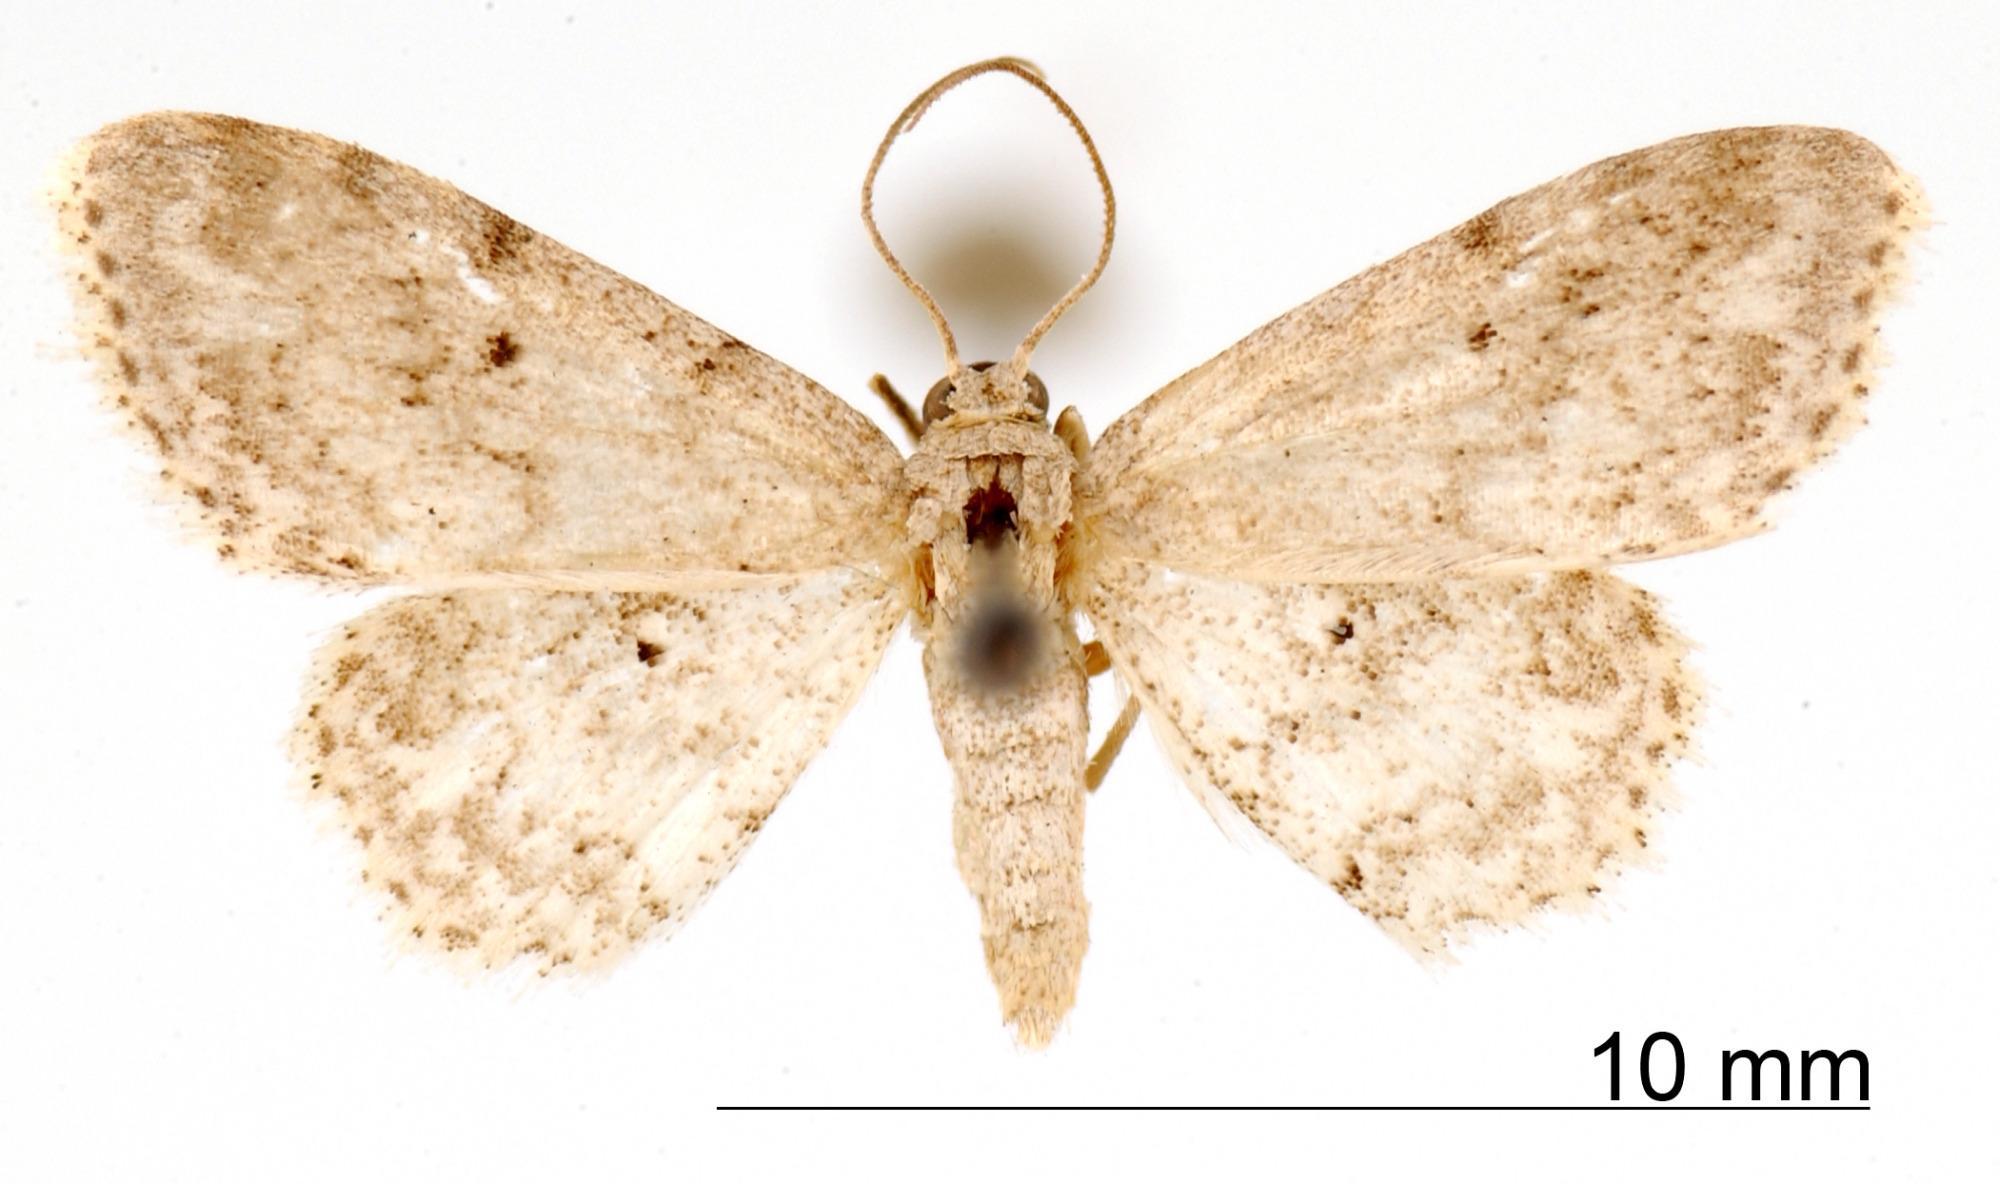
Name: Scopula fernaria
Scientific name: Scopula fernaria Schaus, 1940
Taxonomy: Animalia, Arthropoda, Insecta, Lepidoptera, Geometridae, Sterrhinae
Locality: Bayamon, Puerto Rico, United States